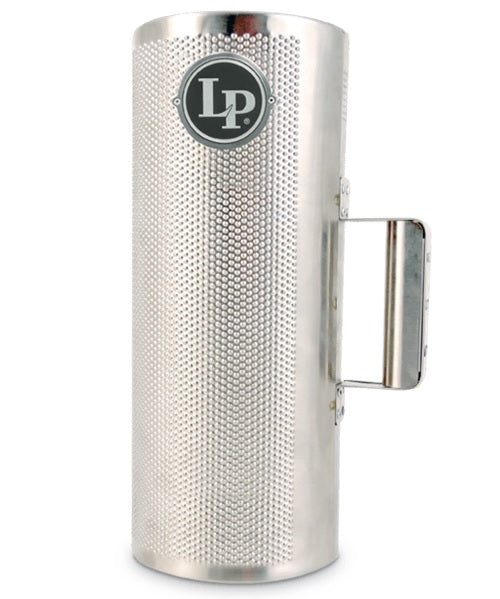
Latin Percussion Güiro con Raspador LP304 Pro Merengue
descripcion Güiro LP Pro Merengue es imprescindible a la hora de interpretar la música merengue y latina. Un cuerpo de acero inoxidable con un diseño abierto y una superficie de textura firme produce un sonido fuerte y áspero. envios De 1 a 5 días hábiles. ficha MARCA: Latin Percussion FABRICACIÓN: COLOR: plateado ACABADO: Texturizado MATERIAL: acero inoxidable MEDIDA: 13" largo x 13.3" diámetro video
Brand: Latin Percussion
Category: Arts & Entertainment > Hobbies & Creative Arts > Musical Instruments > Percussion > Hand Percussion > Musical Shakers > Cabasas